Claude Martin

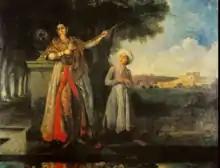
A painting by Johan Zoffany showing Martin's mistress Boulone Lise and adopted child James Martin

Claude Martin's wide interests included hot air balloons, and he was instrumental in introducing a Montgolfier to the Nawab and aristocracy of Lucknow in 1785, less than two years after its flight in France.